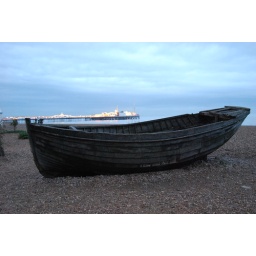
This was a boat on the beach with the pier in the backgroud using a Nikon D40x 13th November 2010